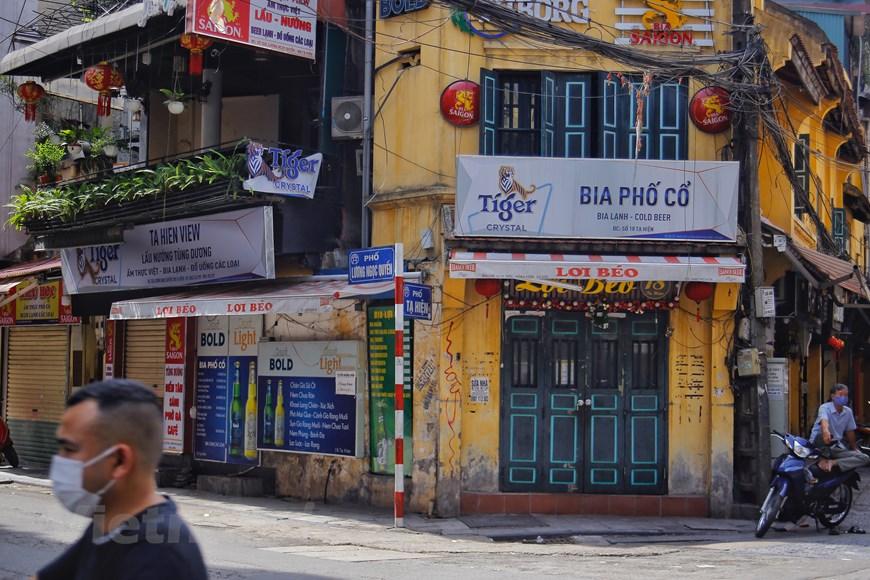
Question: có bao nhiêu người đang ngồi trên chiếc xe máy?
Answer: có một người đang ngồi trên chiếc xe máy